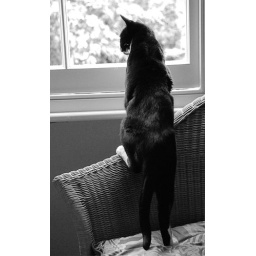
black and white, in black and white - well, I've held off on the cat shots for a long time ...